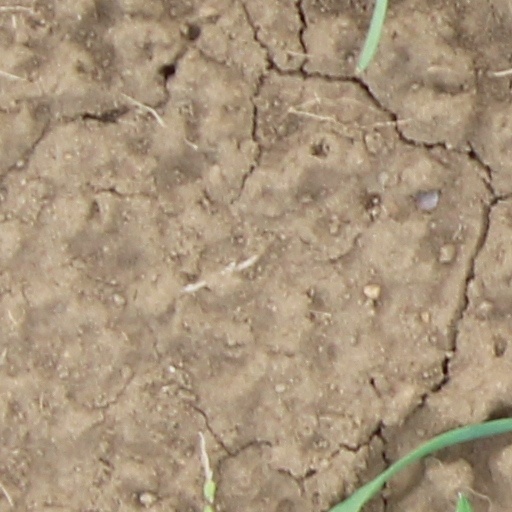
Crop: wheat